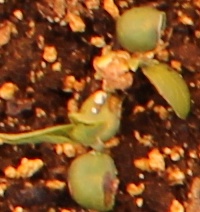
Label: Soybean